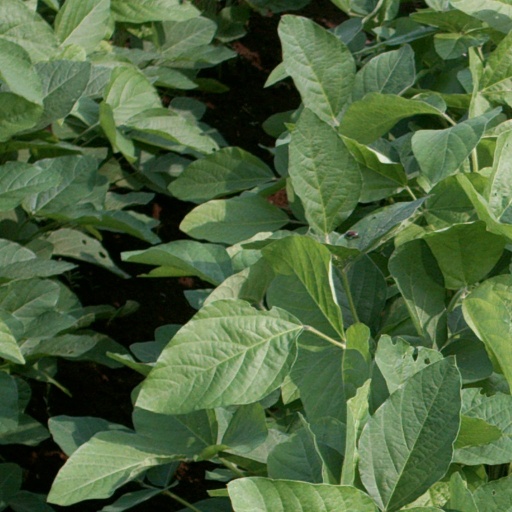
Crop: soybean